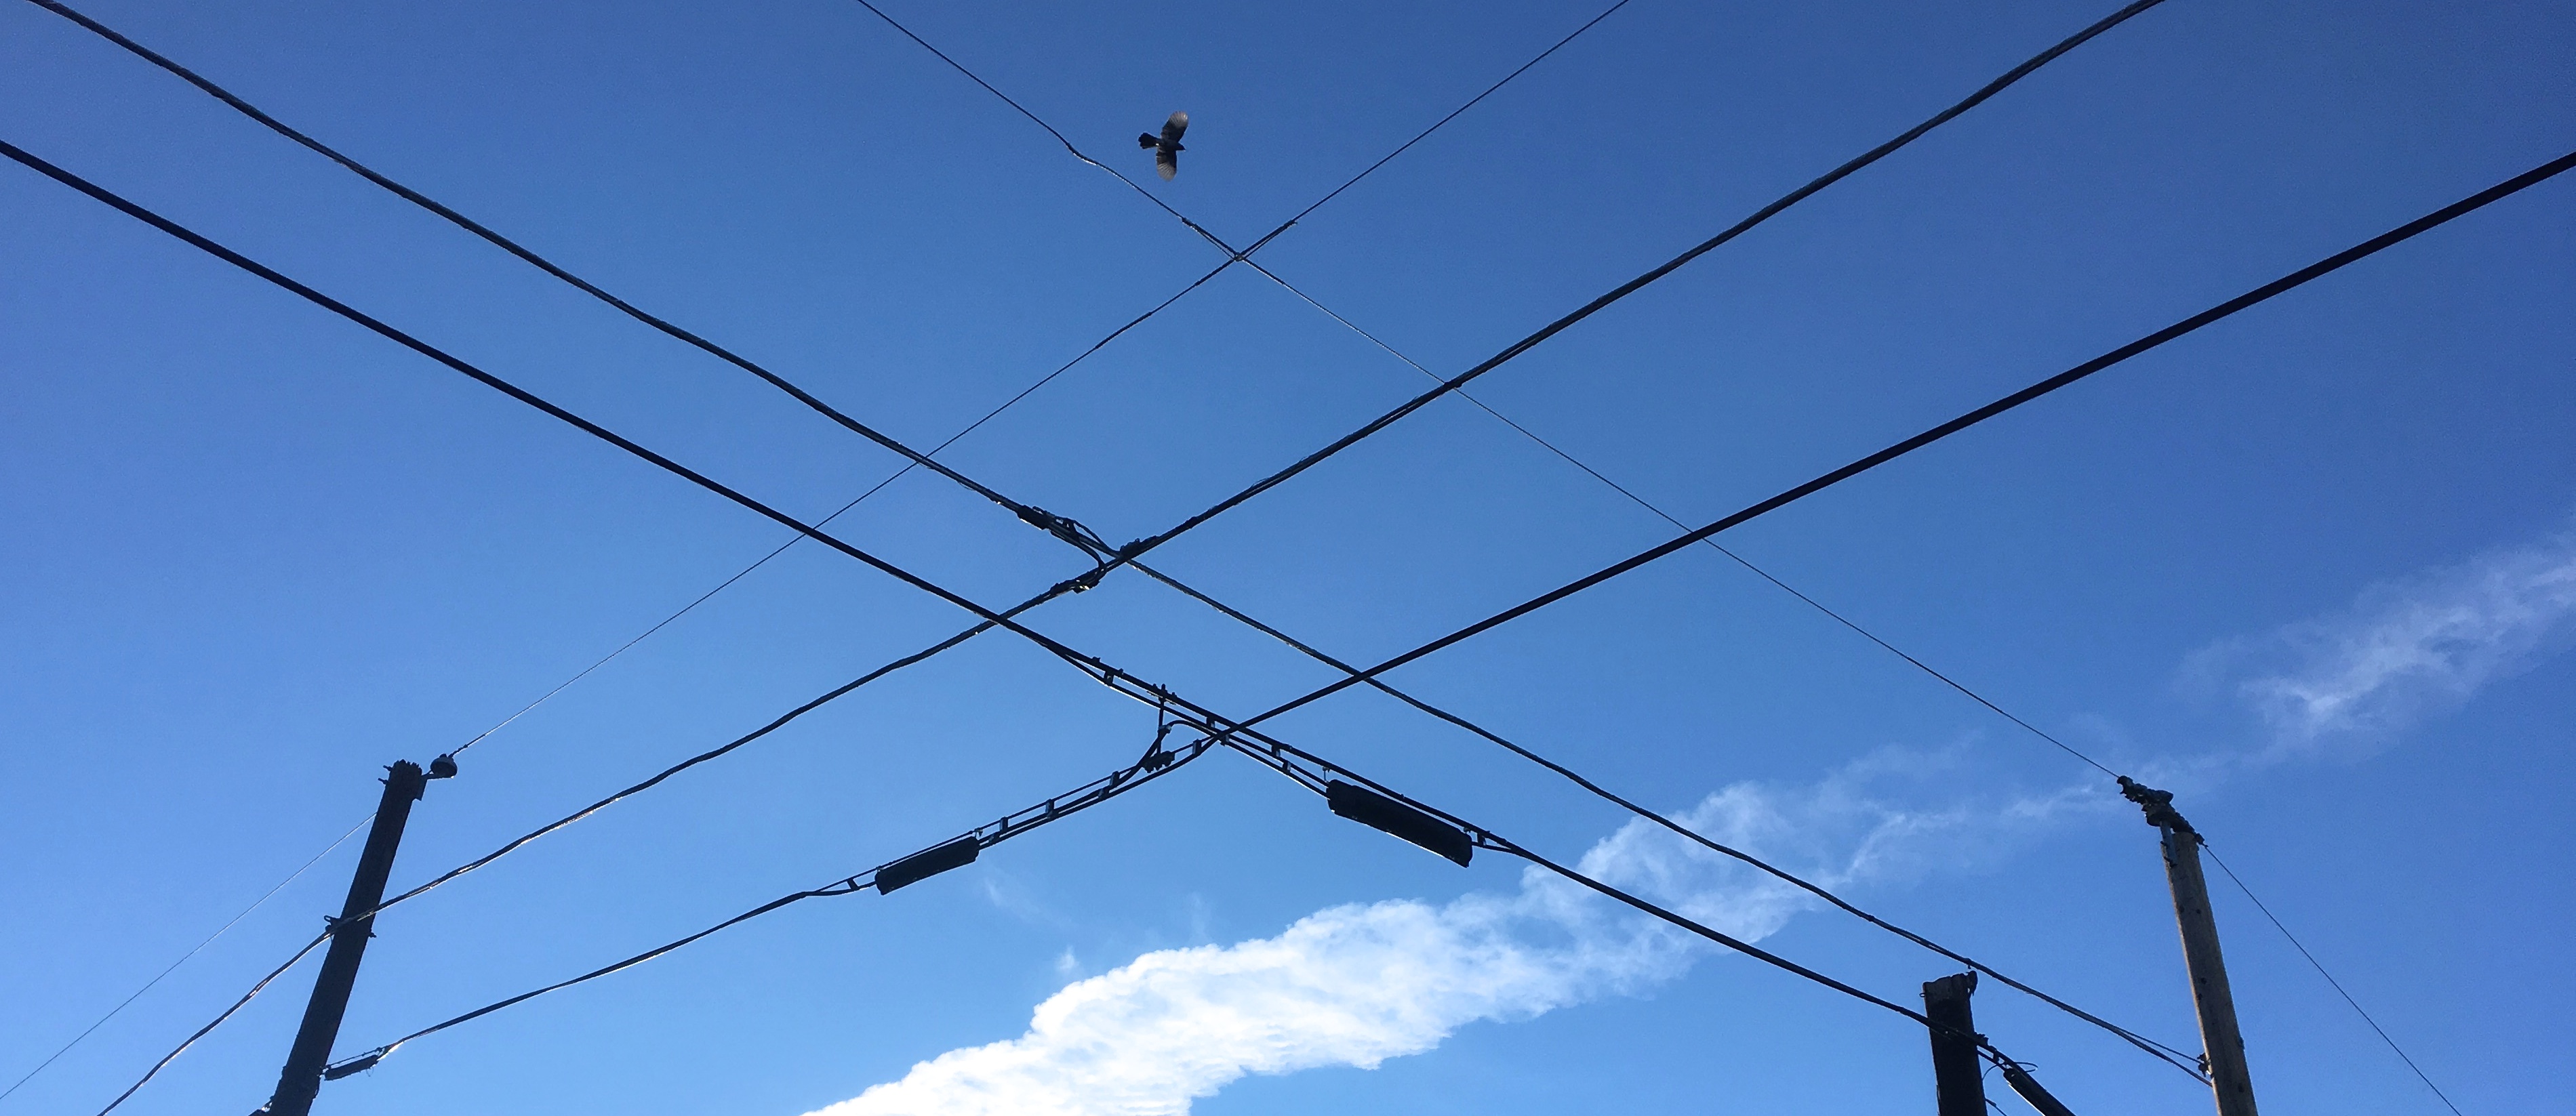
bird, cloud, sky, wind, line, mast, blue, electricity, wires, 2016366, transmission tower, outdoor structure, electrical supply, electronics accessory, overhead power line, outdoor power equipment